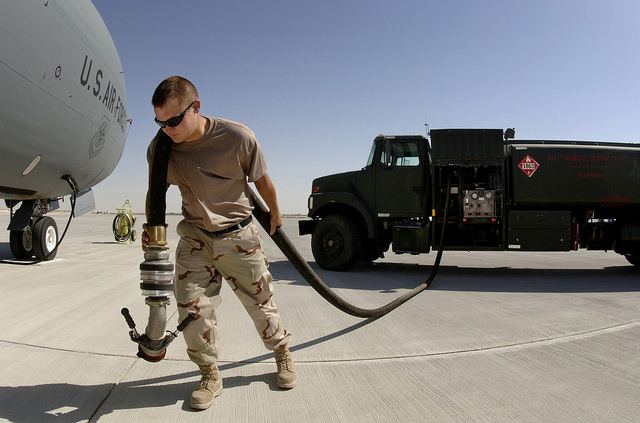
A man in army fatigues is carrying a hose from a black truck.

A man outside carrying over shoulder a hose attached to a truck beside U.S. Air Force aircraft.

A man drags a fuel hose from a truck toward a plane.